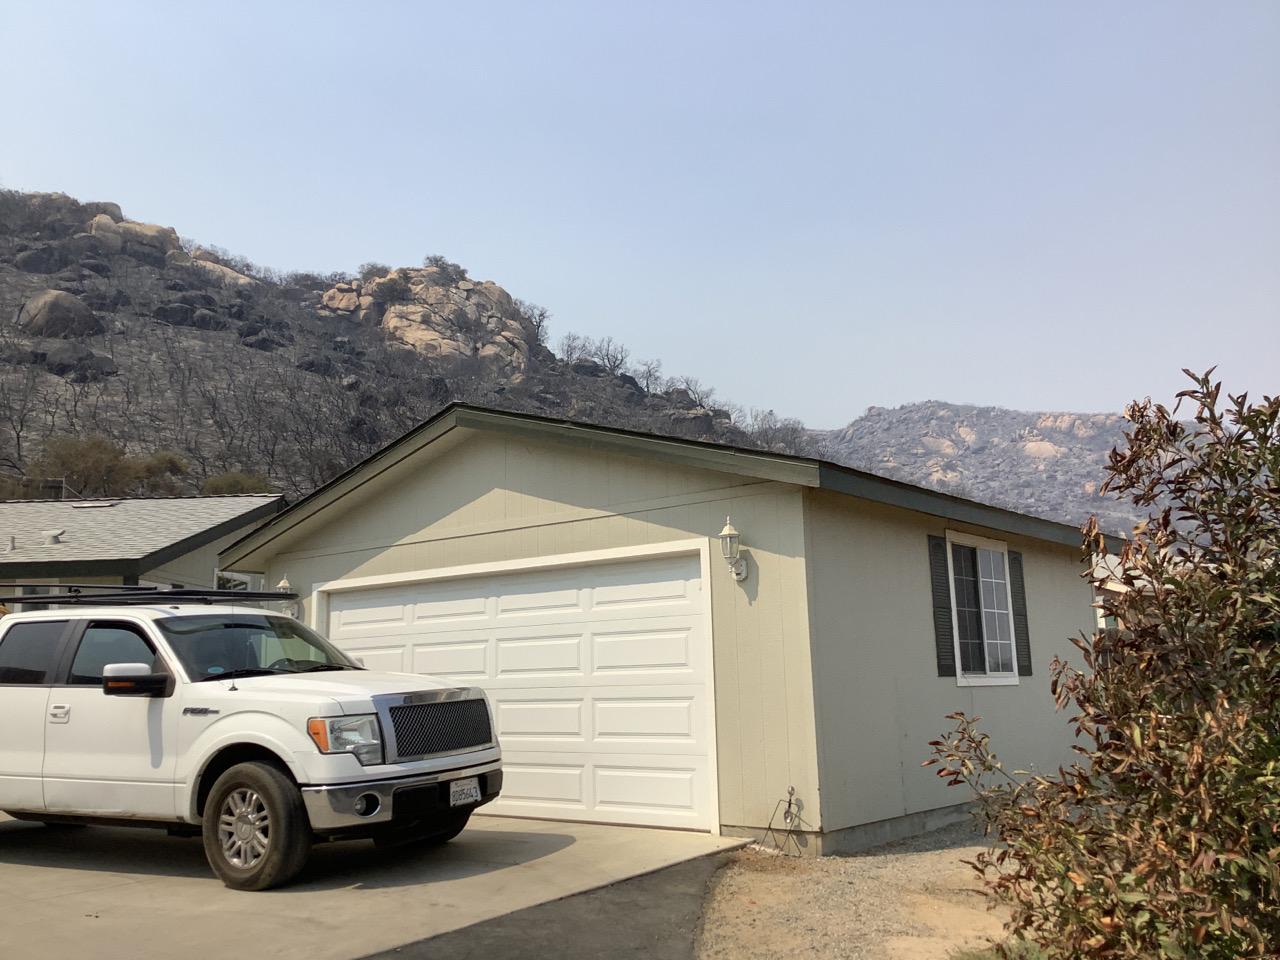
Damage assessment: no_damage